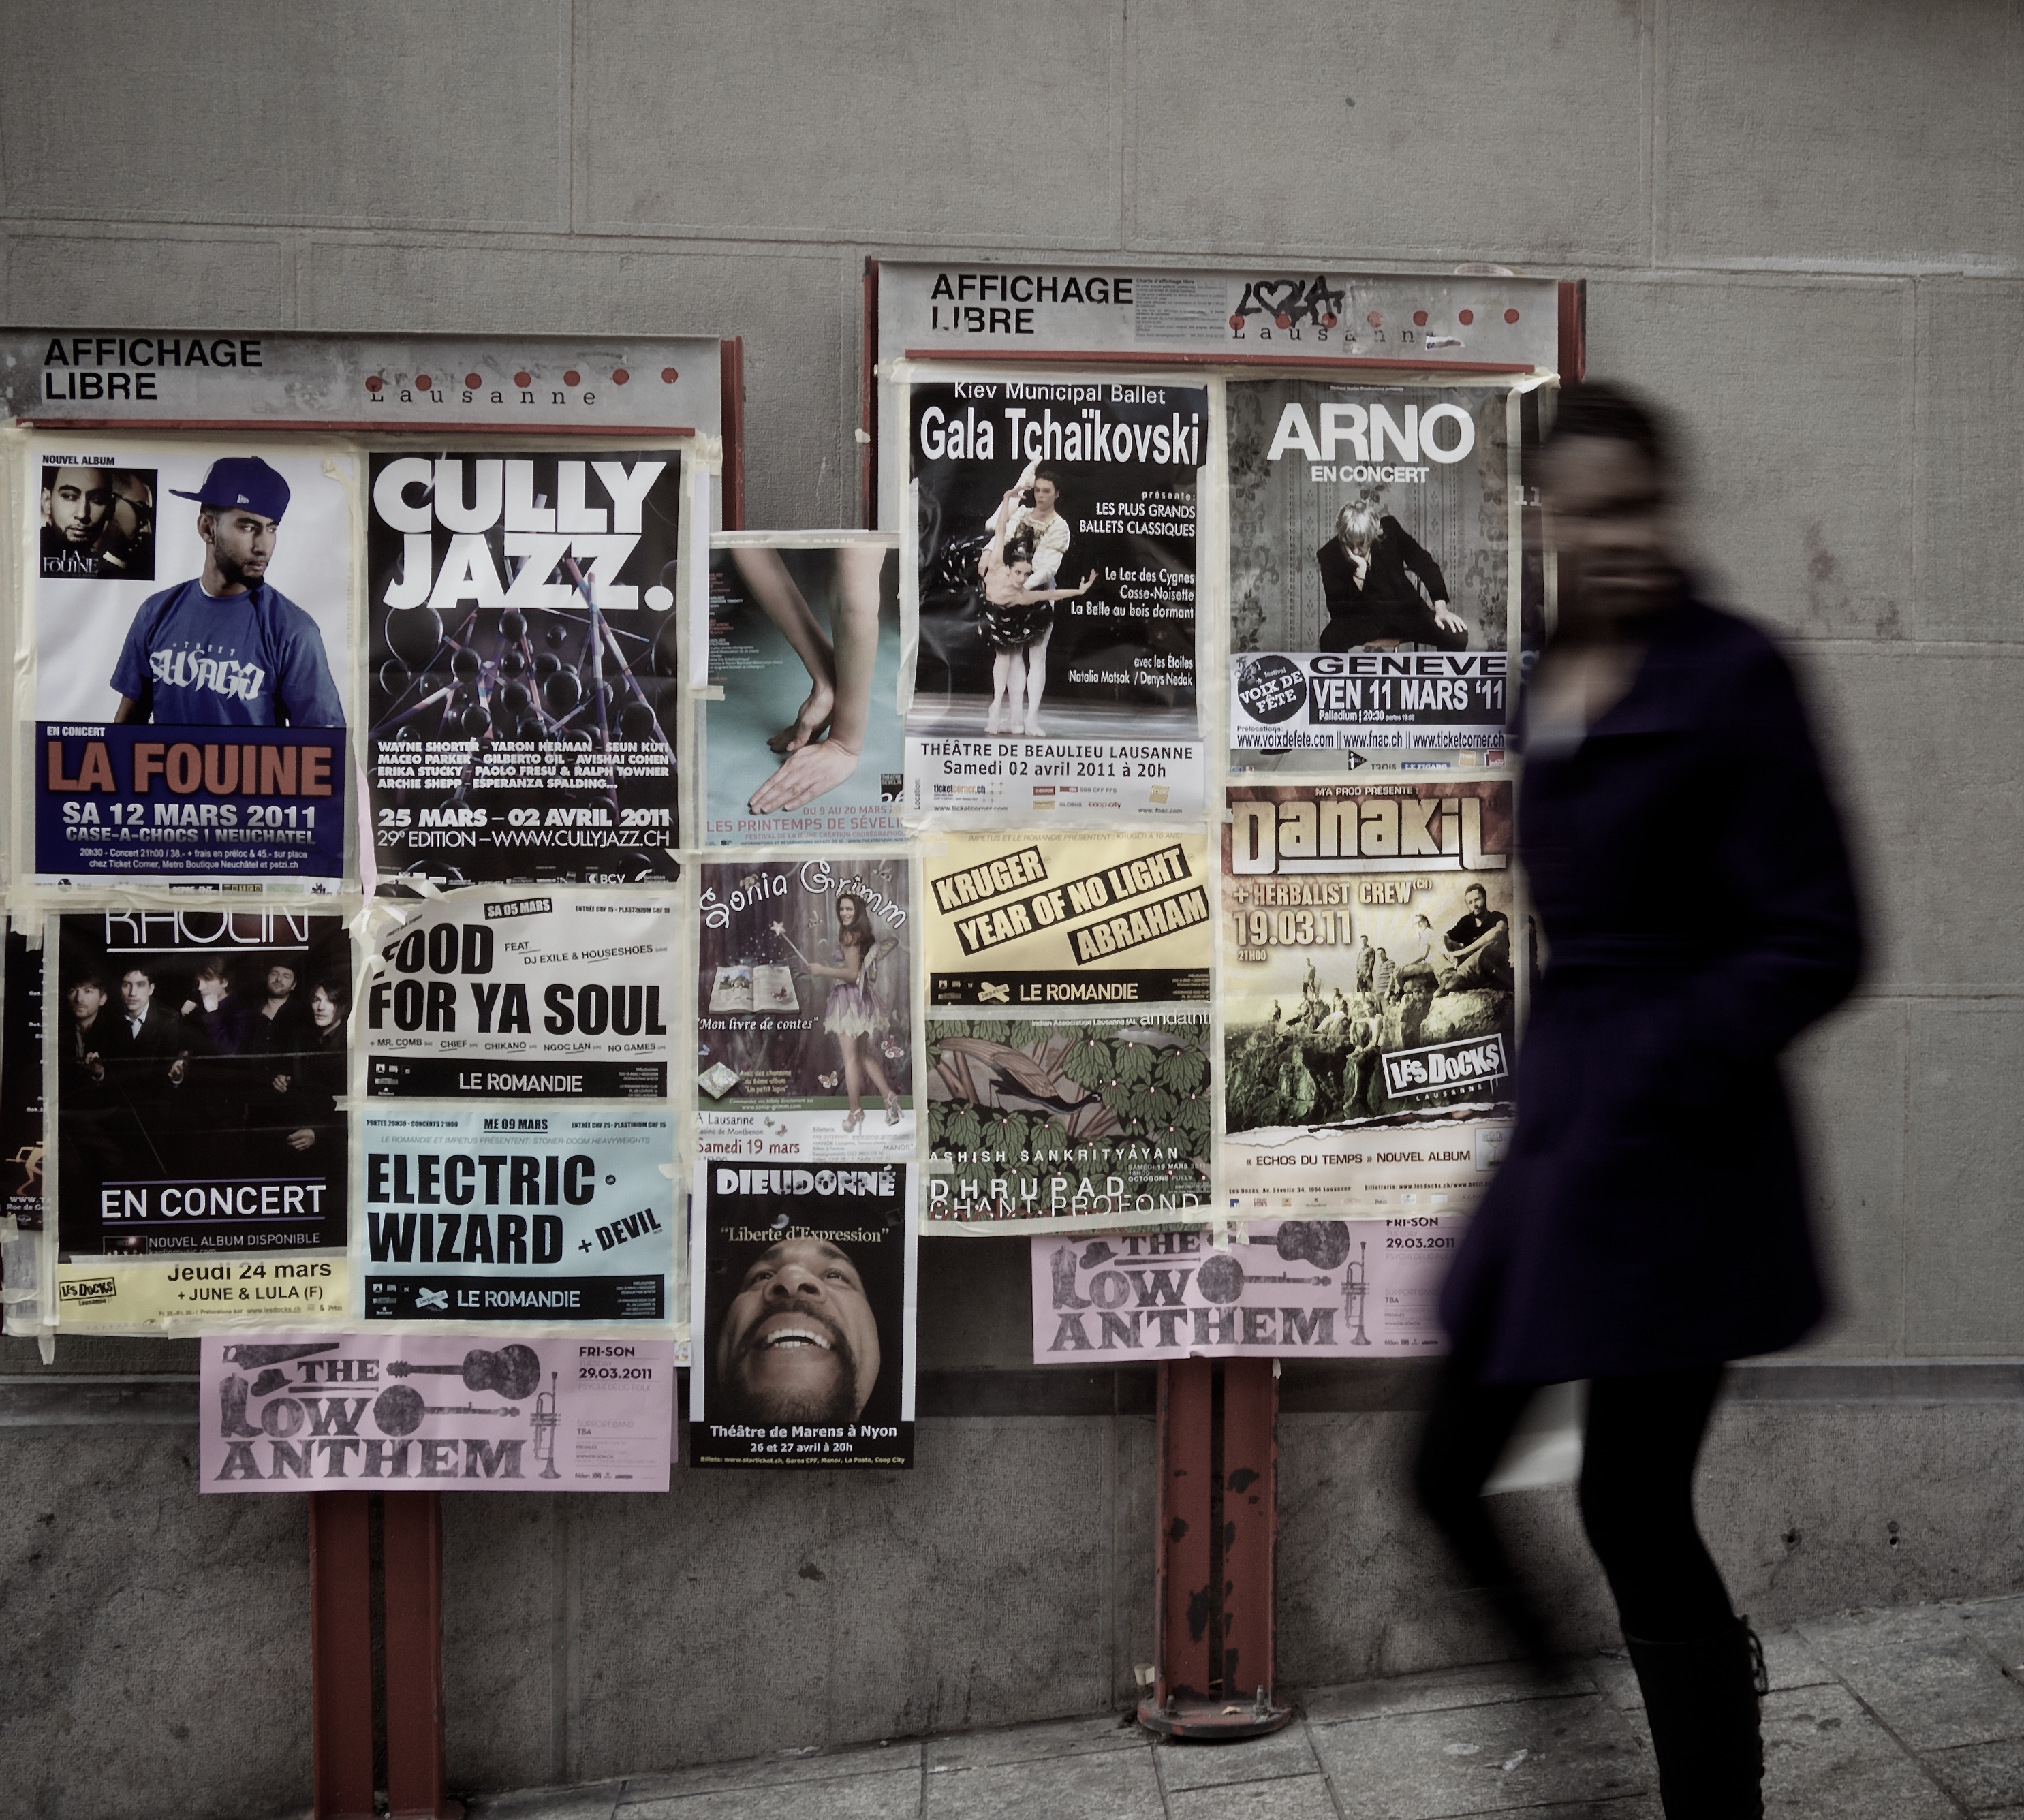
road, white, street, photography, advertising, ebook, training, black, streetphotography, flickr, art, thomas, video, infrastructure, olympus, photograph, snapshot, poster, omd, image, fuji, leica, monochrom, leuthard, hcb, thomasleuthard, streettogs